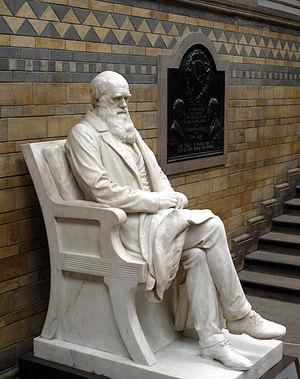
Le musée d’histoire naturelle de Londres est l'un des trois grands musées installés le long de Exhibition Road, dans le quartier de Kensington à Londres. Il accueille des collections de sciences de la vie et de la terre. Rempli des trouvailles de l'ex-empire colonial, il compte notamment les collections apportées par l'explorateur James Cook et le naturaliste Charles Darwin.